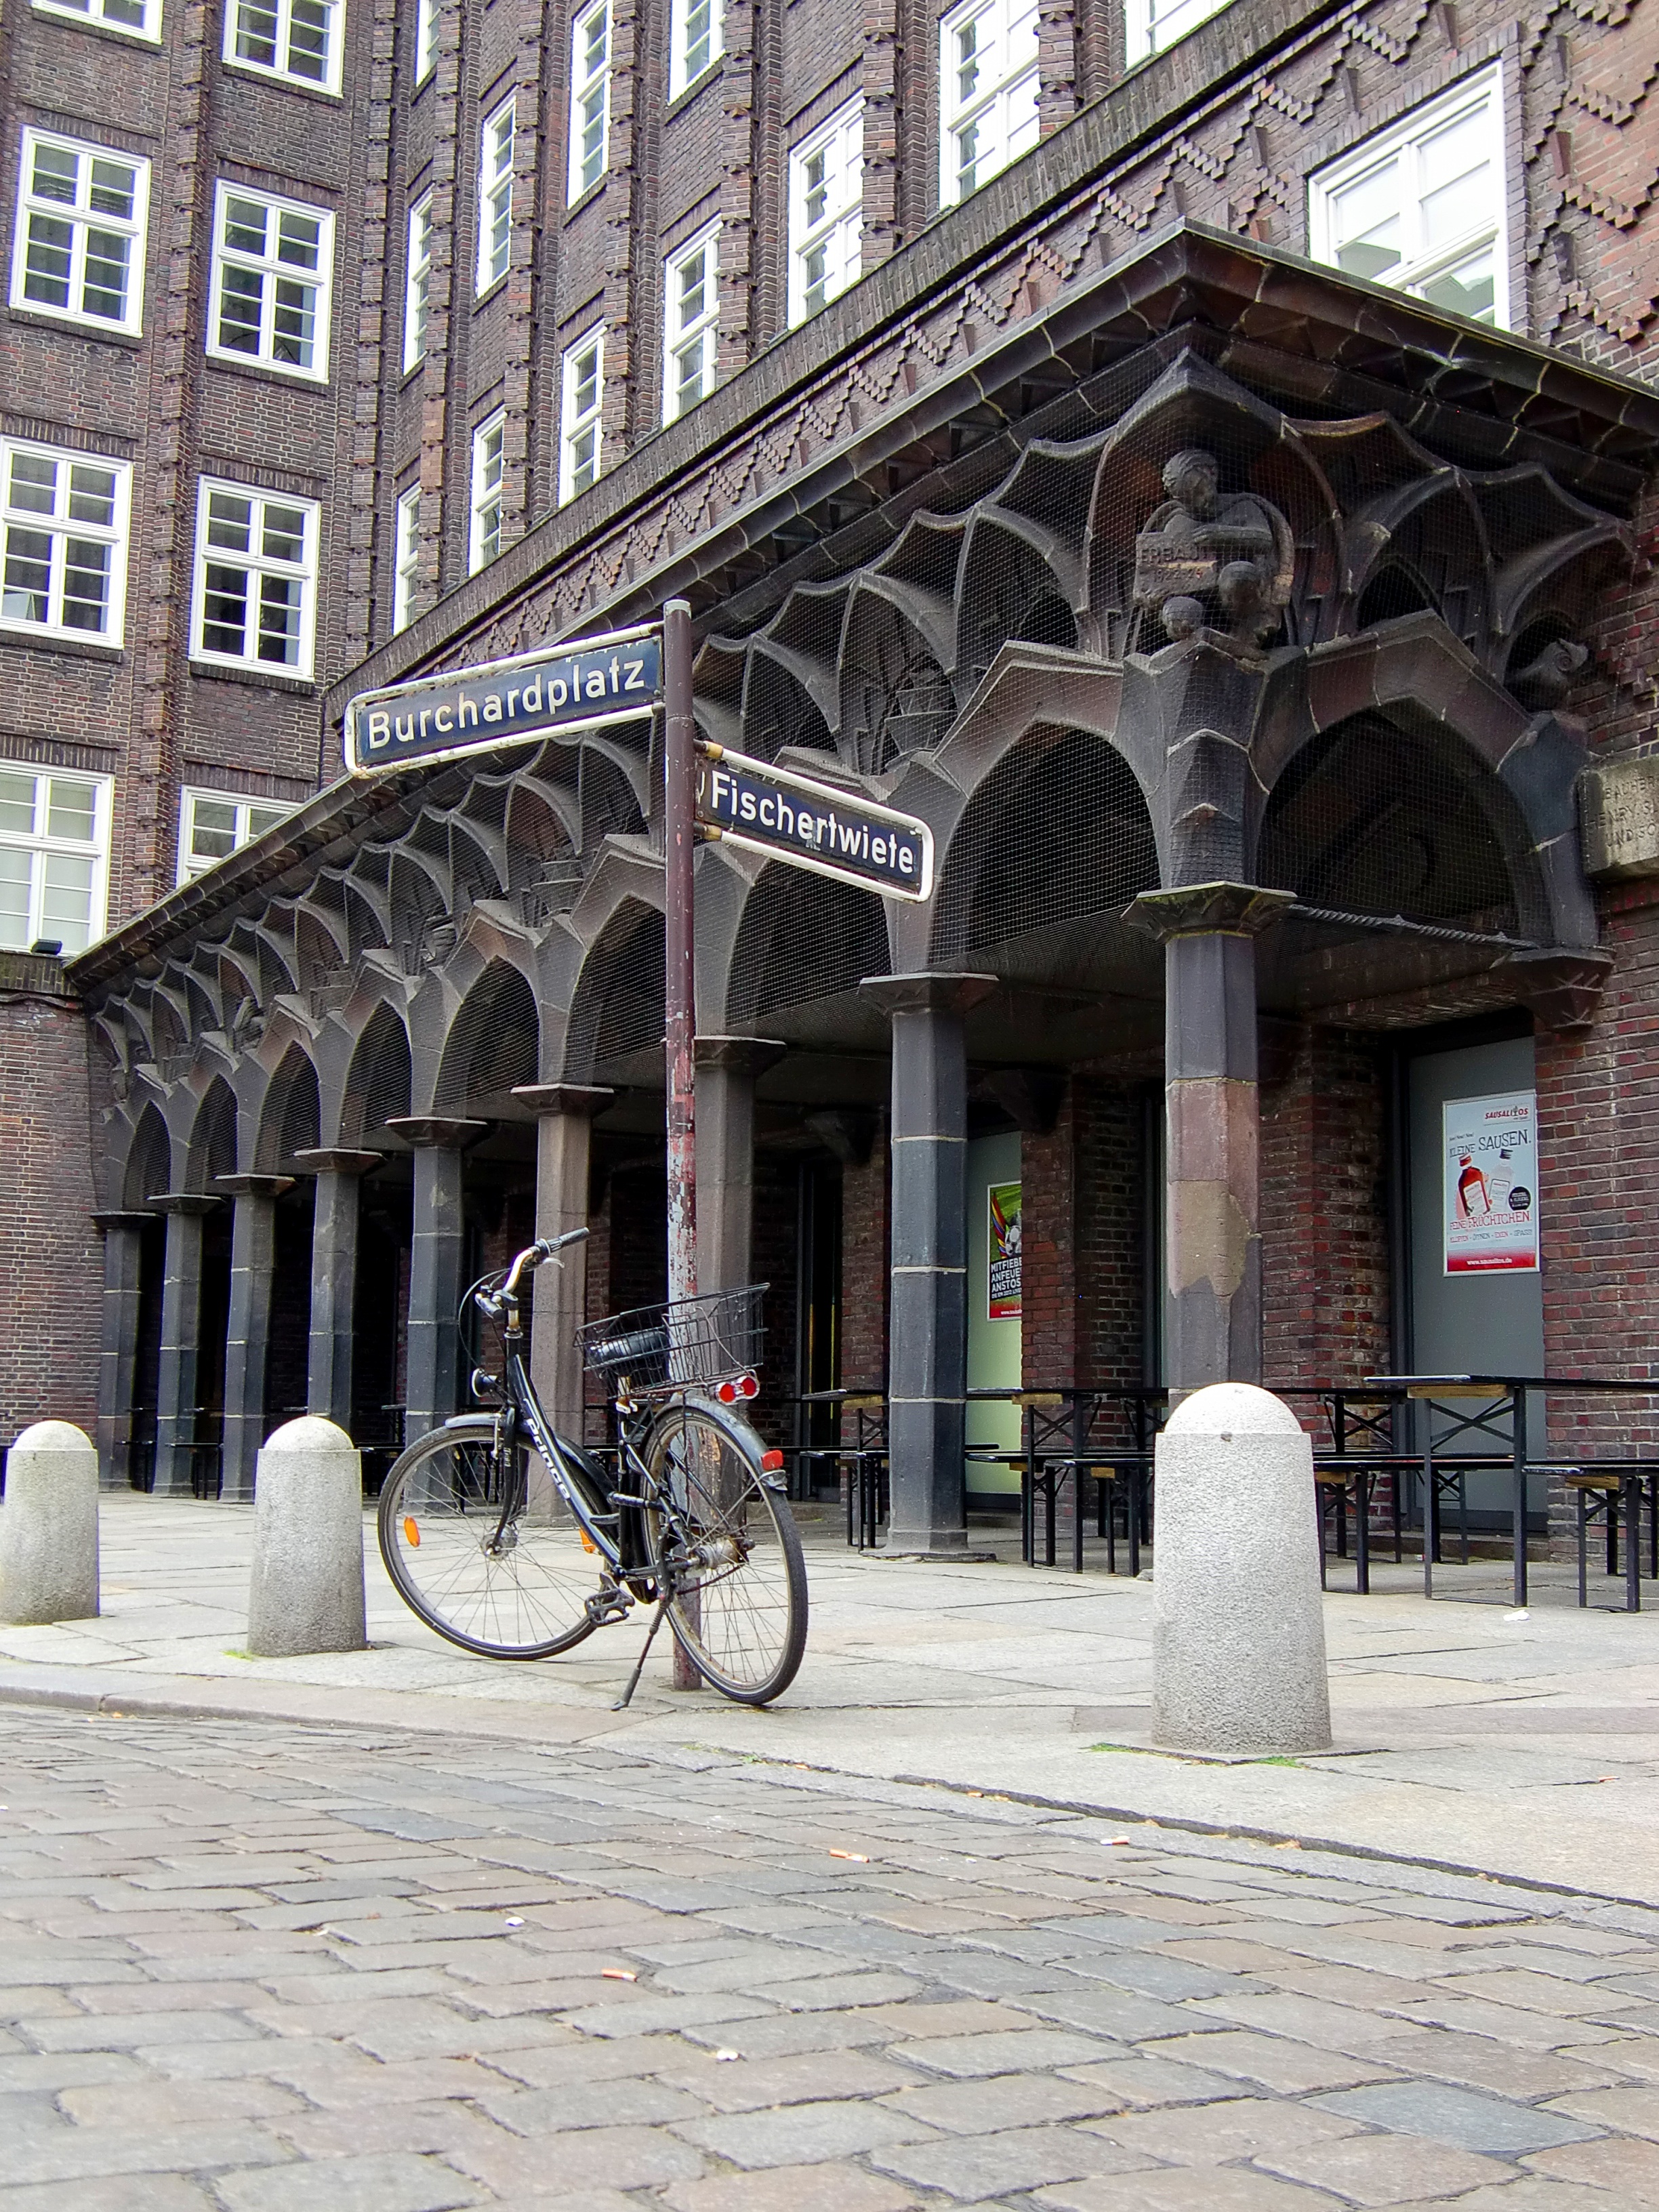
architecture, street, antique, wheel, town, building, palace, old, bike, city, downtown, arch, park, landmark, facade, tourism, synagogue, town square, arcade, arcades, historically, hamburg, columnar, turned off, parking space, completed, turn off, parking possibility